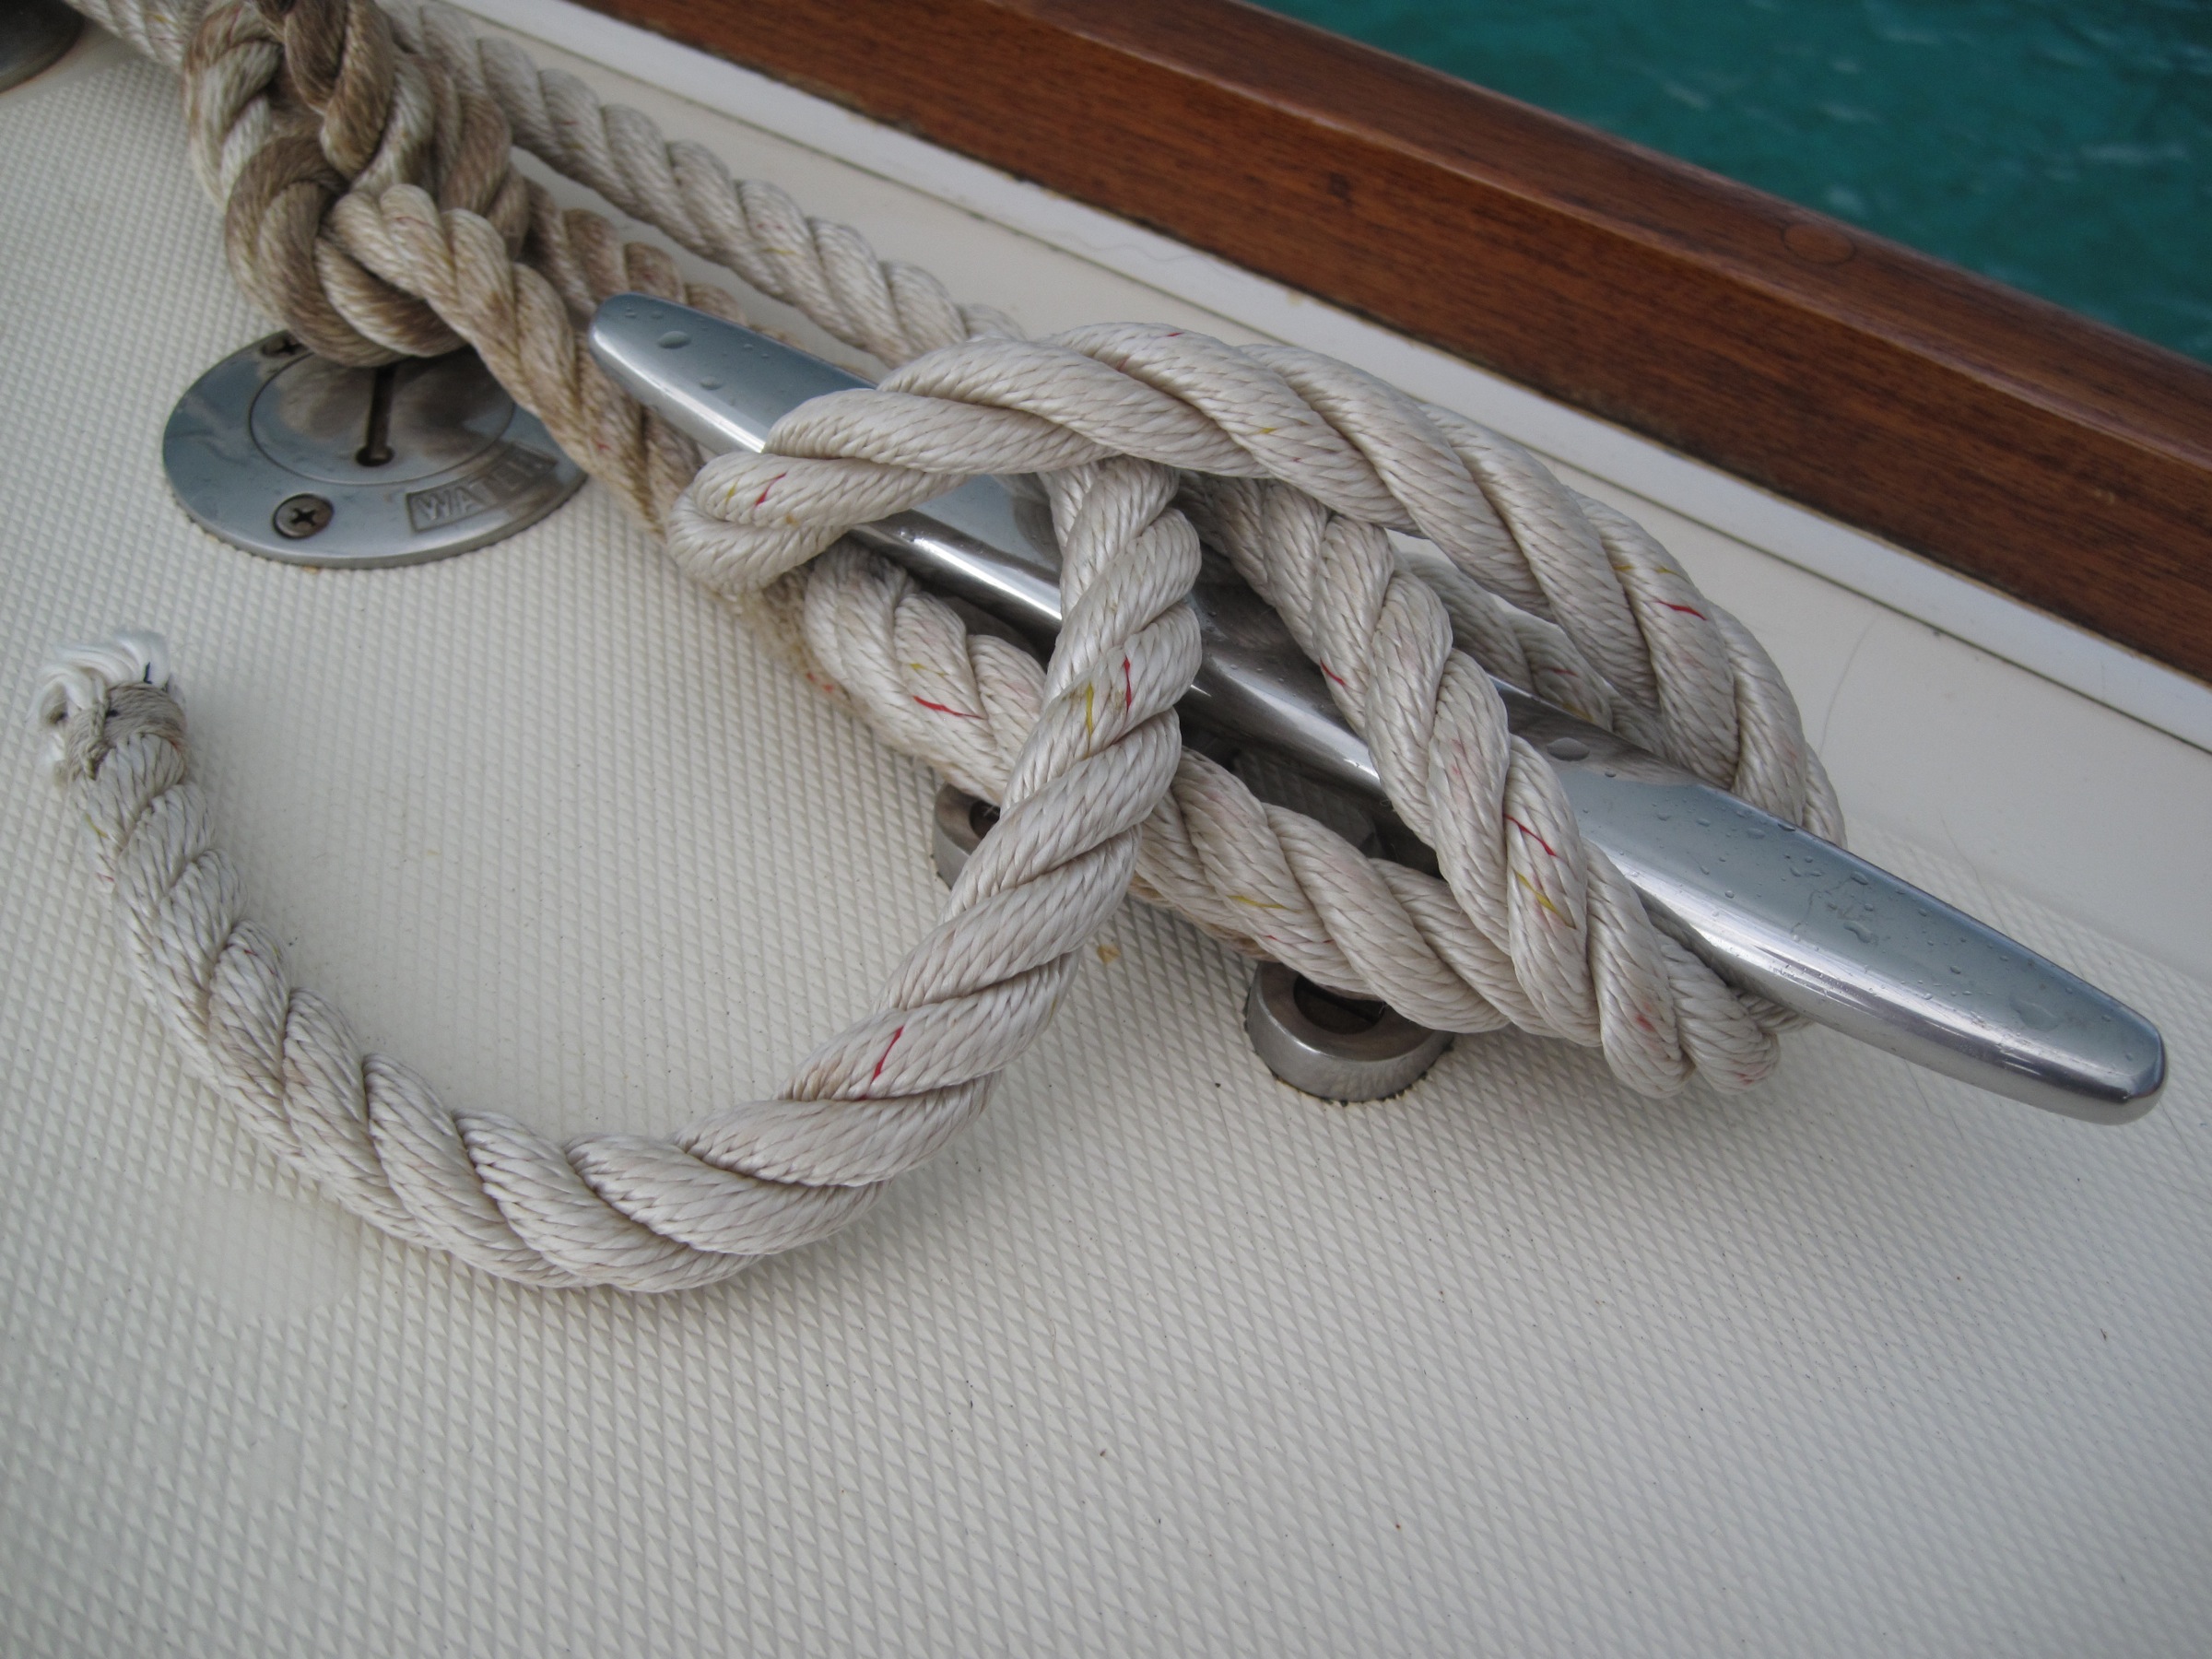
rope, wing, chain, art, bahamas, fashion accessory